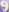
Number: 9